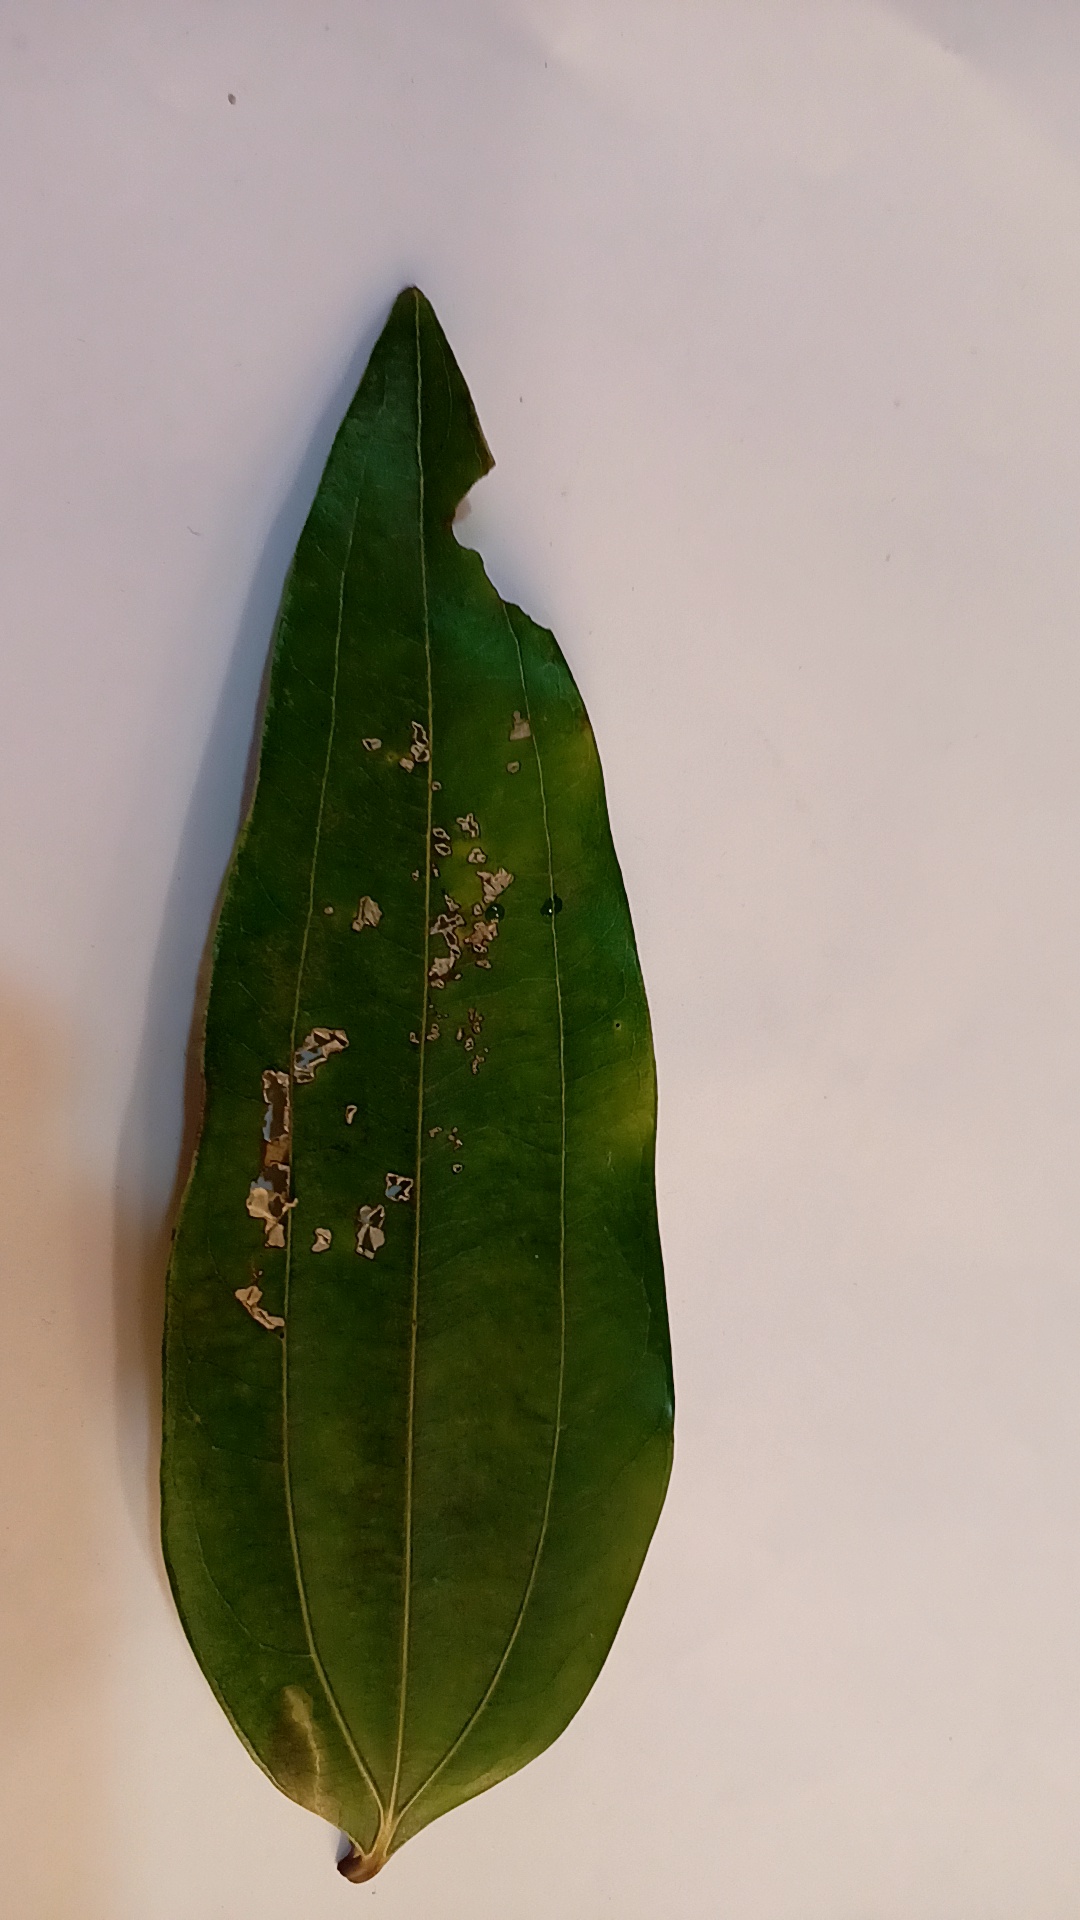
Label: Disease